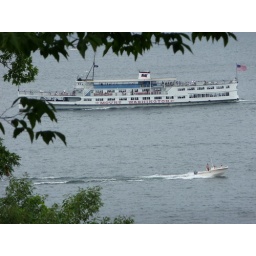
The view across the lake from the balcony of the house in New Hampshire.